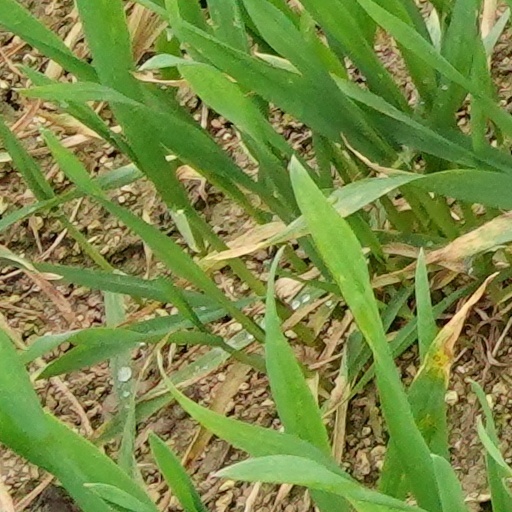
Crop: wheat